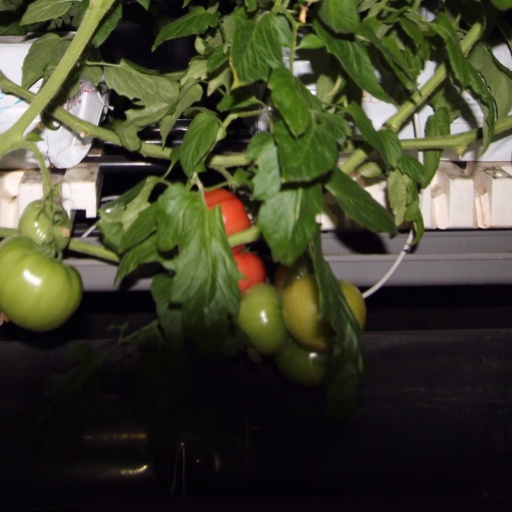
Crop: tomato